Death of Paul Kessler

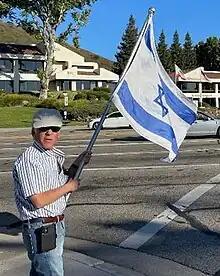
Paul Kessler, on November 5, 2023, shortly before his fatal injury

Paul Kessler was a Jewish American man who died at the age of 69 after being fatally injured in an altercation on November 5, 2023, between dueling pro-Israel and pro-Palestine demonstrations in Thousand Oaks, California, United States. Kessler's death has been ruled a homicide; as of a May 2024 press release from the prosecution, authorities have yet to find evidence of a hate crime.